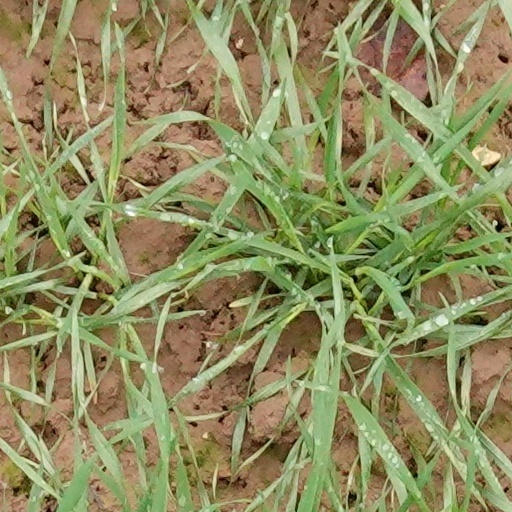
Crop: wheat